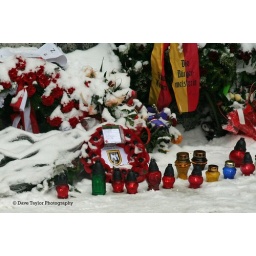
Elliott lit a candle at the execution wall in the courtyard at Block 11.